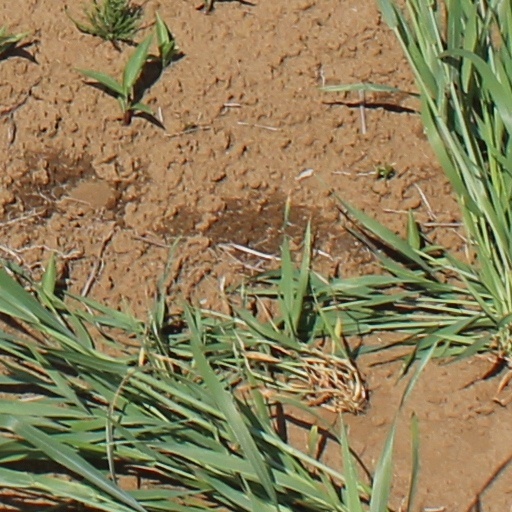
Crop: wheat